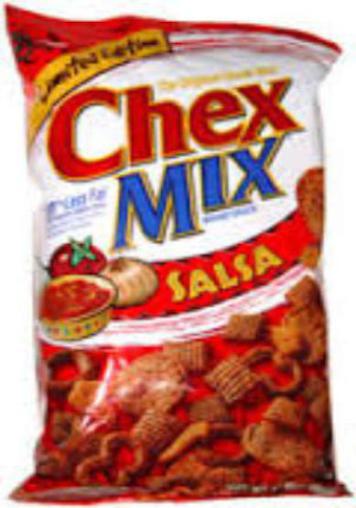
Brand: chex mix
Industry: Food